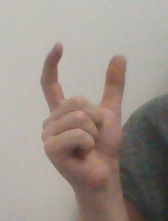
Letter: nun